Hilly Hicks

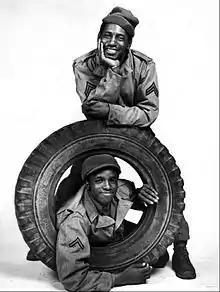
Hicks (in tire) and Stu Gilliam in "Roll Out", 1973.

Hilly Gene Hicks Sr. (born May 4, 1950) is an American character actor turned clergyman.